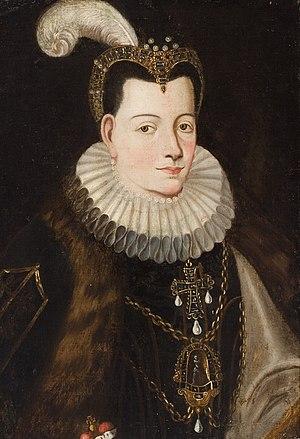
Albert Radziwiłł, en lituanien : Albertas Radvila), ordynat d'Olyka, Niasvij et Kletsk, grand maréchal de Lituanie. Il est le fils de Mikołaj Krzysztof Radziwiłł surnommé Le Noir et de Elżbieta Szydłowiecka et à ce titre 1ᵉʳ ordynat de Kletsk.